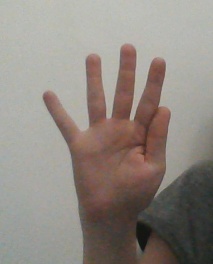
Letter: sheen